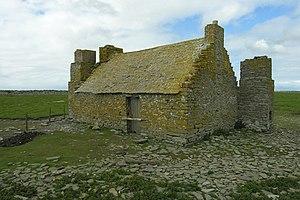
Rusk Holm est une île du Royaume-Uni située dans l'archipel des Orcades en Écosse.